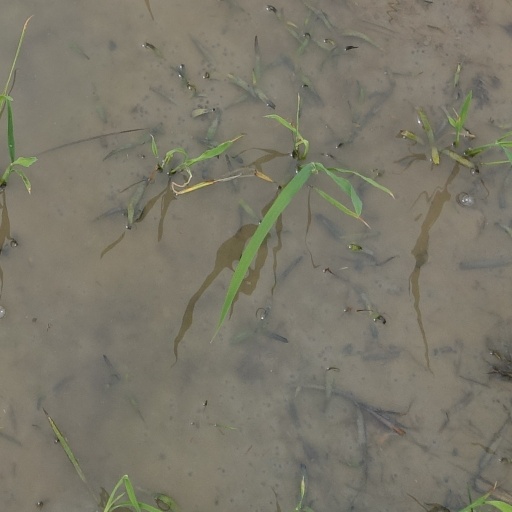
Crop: rice